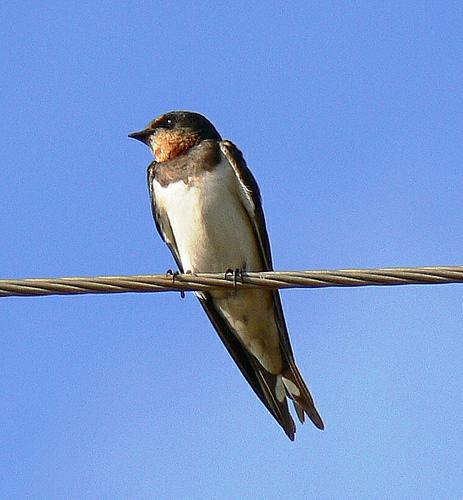
A photo of a barn swallow